Murder Mystery (film)

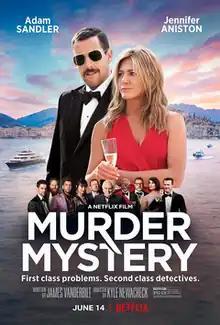
Official release poster

Murder Mystery is a 2019 American comedy mystery film directed by Kyle Newacheck and written by James Vanderbilt. The film stars Adam Sandler, Jennifer Aniston, and Luke Evans, and follows a married couple who are caught up in a murder investigation on a billionaire's yacht. It was released on June 14, 2019, by Netflix. It received mixed reviews from critics. A sequel was released by Netflix on March 31, 2023.